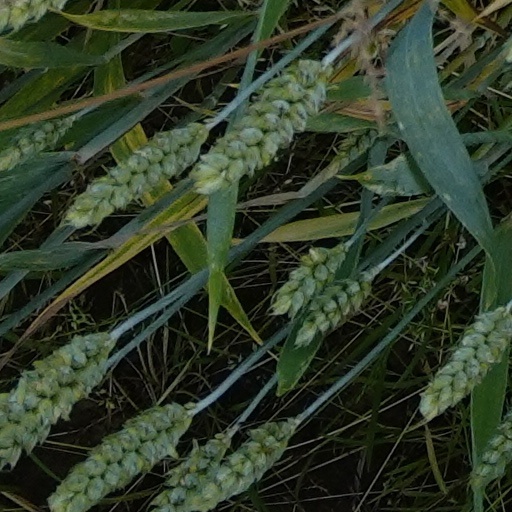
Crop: wheat